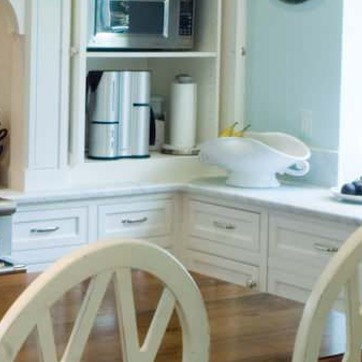
Material: polishedstone